Jeypore Estate

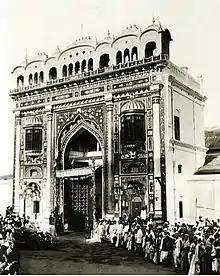
Jeypore Palace

The Earliest mention of the Silavamsa rulers are about a king named Ganga Raja who ruled from Nandapur. His son Viswanadha Raja or Bhairava Raja was married to princess Singamma, the daughter of Jayanta Raju of Matsya dynasty of Odda-Adi in Madugula. The Matsya territory was called 'Vaddadi' (meaning beginning of the Odra kingdom) and a small village named Vaddadi (170°50' N - 82°56' E) is found even today at the entrance of the hilly tract of Madugula which was under the possession of the Jeypore rulers.The Machkund or Matsyakund River (also called Sileru River in Andhra Pradesh) formed the border between the two kingdoms. The Silavamsa and Matsya family were connected by matrimonial alliances and the Vaddadi kingdom of Matsya family was eventually destroyed by Krishna Deva Raya and absorbed into the Nandapur kingdom.